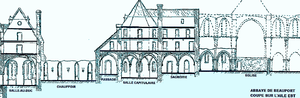
Paimpol (22), Abbaye de Beauport, Coupe sur l'aile Est de l'abbaye (image du domaine public modifiée)
L'abbaye de Beauport est située dans la commune de Paimpol, dans la partie du village de Kérity, dans le département des Côtes-d'Armor, en Bretagne.